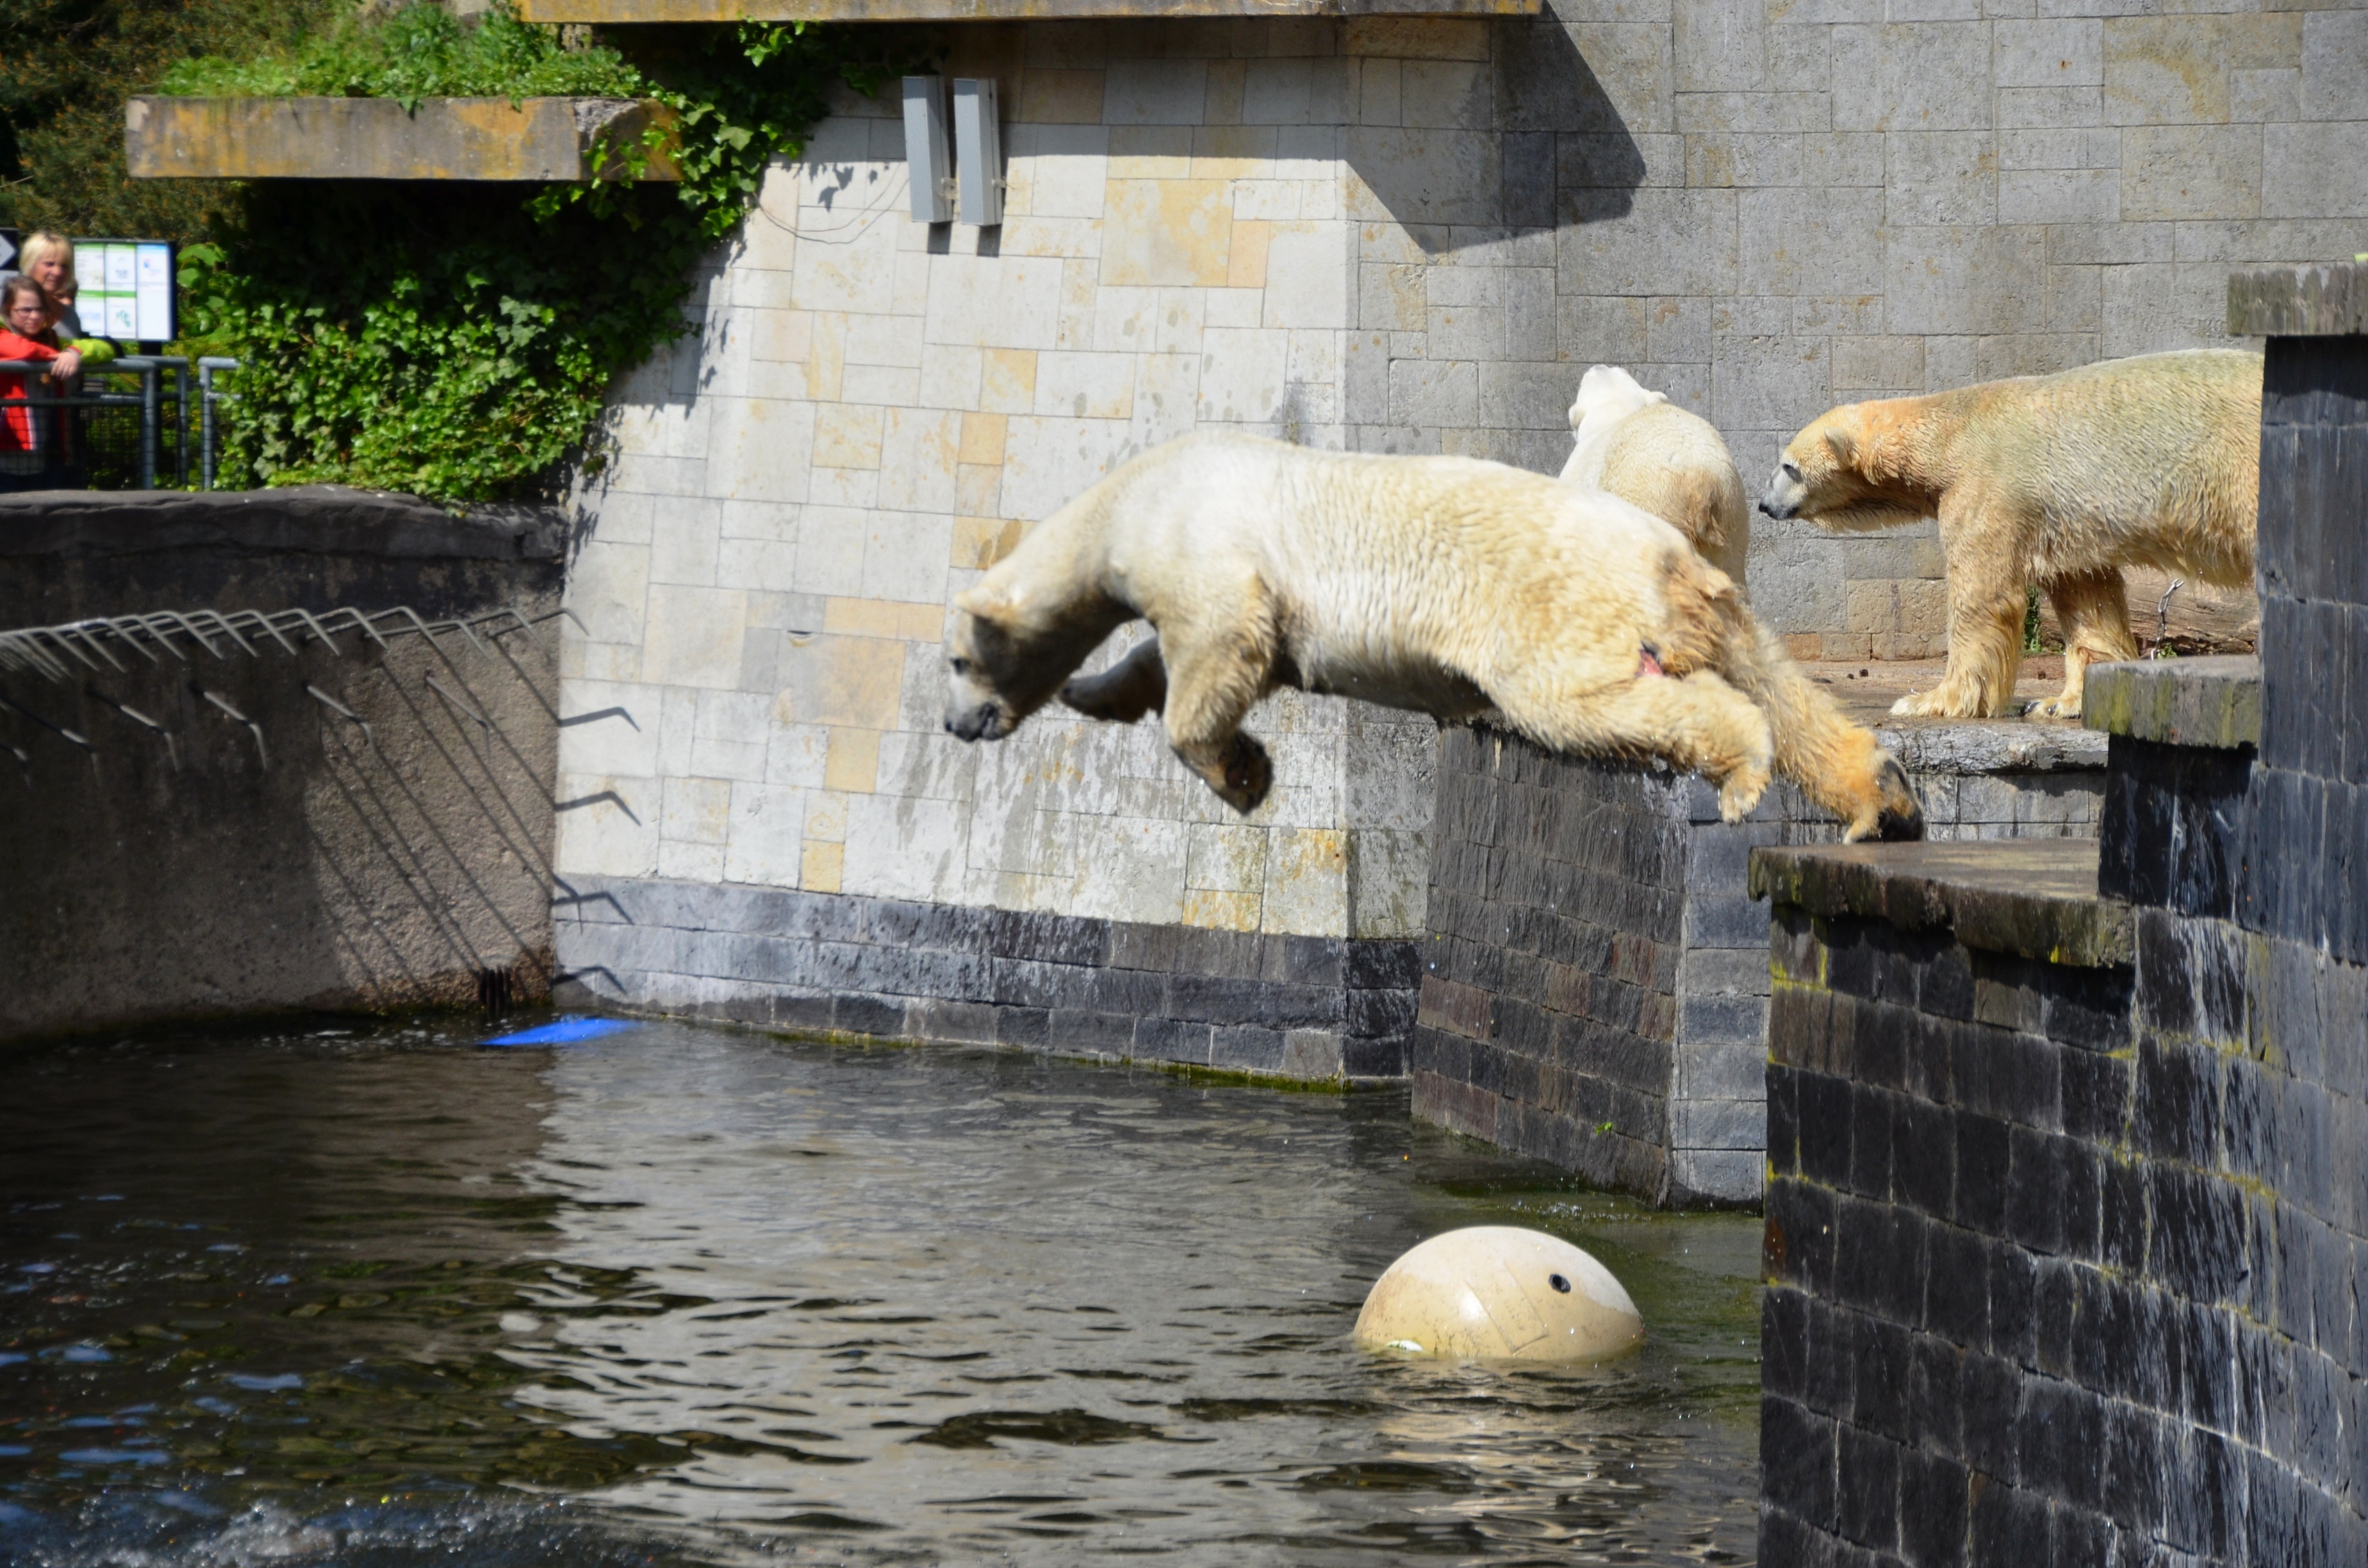
water, jump, bear, wildlife, zoo, mammal, fauna, polar bear, ursus maritimus, giant panda, pike jump, predator kind, ursidae